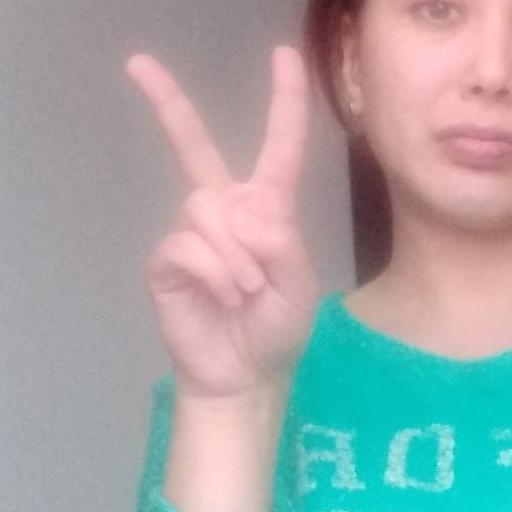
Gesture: peace